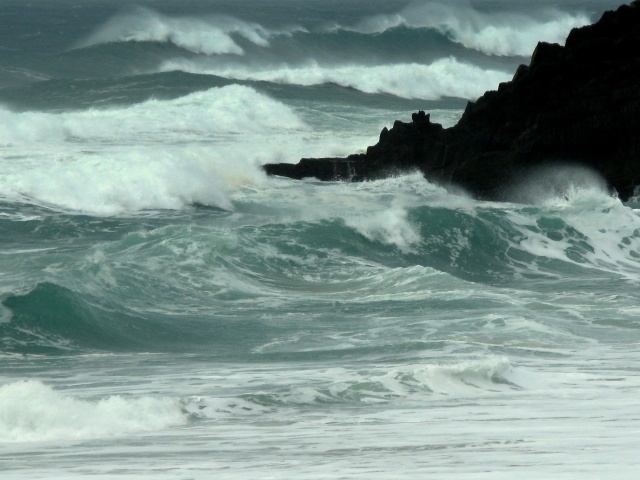
Label: not_food